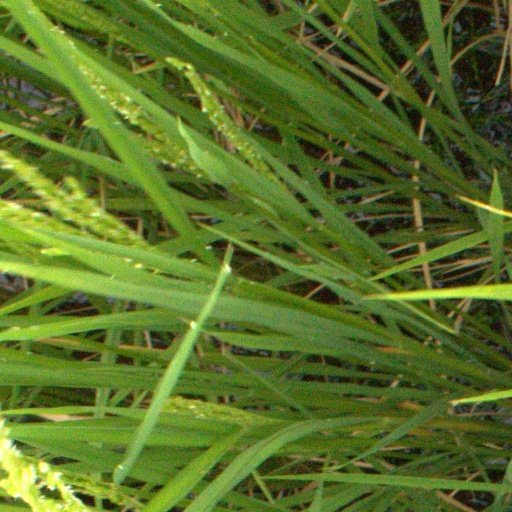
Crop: rice